Question: Please indicate a possible affordance area of fork that can be used for holding
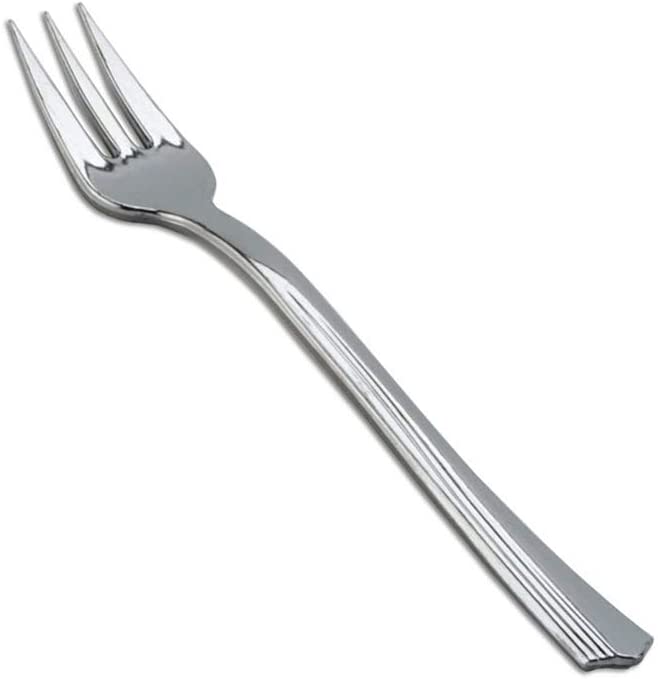
Answer: [395.5, 423, 650.5, 658]